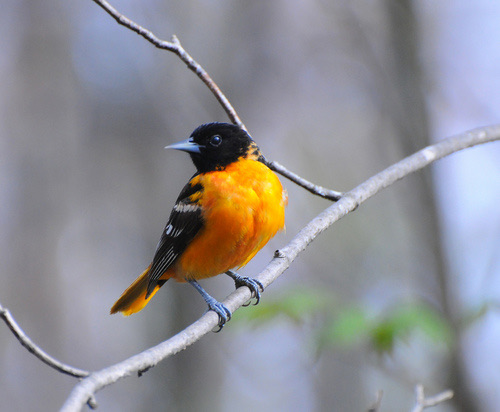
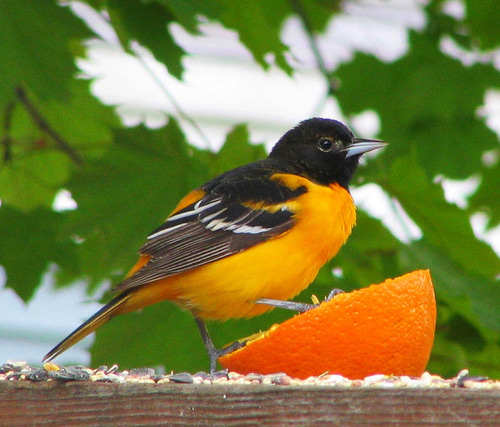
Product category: misc
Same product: yes